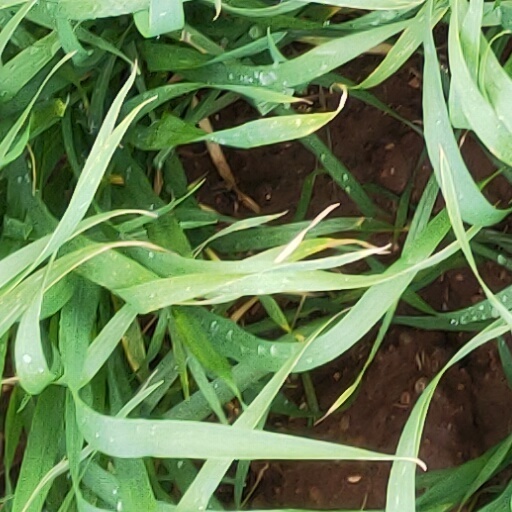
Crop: wheat